Ordination of women in the Church of Scotland

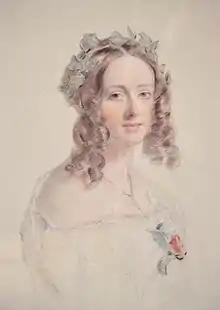
Lady Grisell Baillie (1822–1891), the first deaconess in the Church of Scotland

The Church of Scotland was one of the first national churches to accept the ordination of women. In Presbyterianism, ordination is understood to be an ordinance rather than a sacrament; ministers and elders are ordained; until recently deacons were "commissioned" but now they too are ordained to their office in the Church of Scotland.